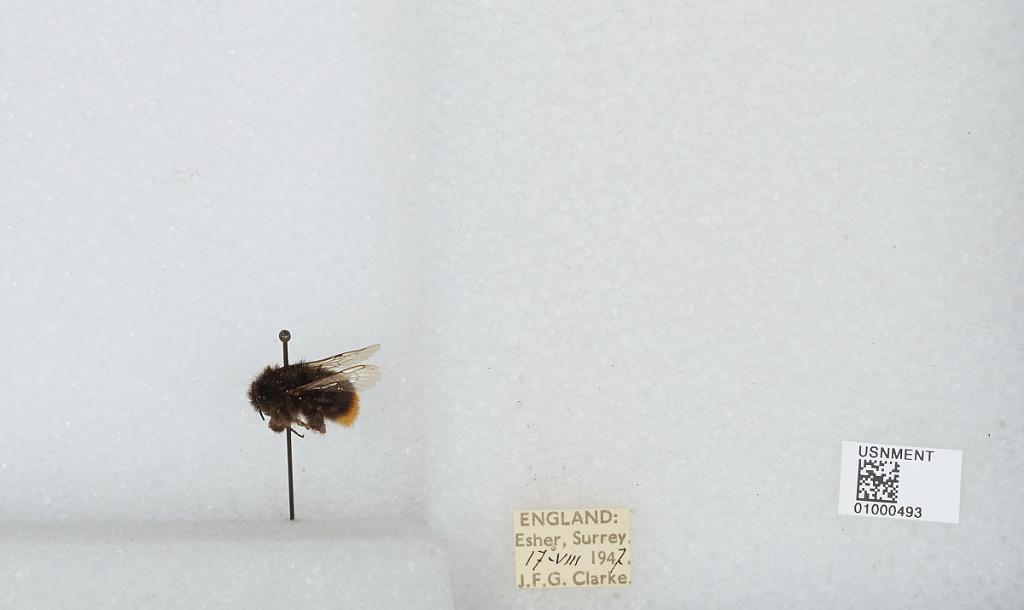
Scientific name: Bombus (Melanobombus) lapidarius lapidarius (Linnaeus)
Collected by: J. Clarke
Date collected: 1947-8-17
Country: United Kingdom
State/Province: England
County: Surrey
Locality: Esher
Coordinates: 51.3692, -0.365